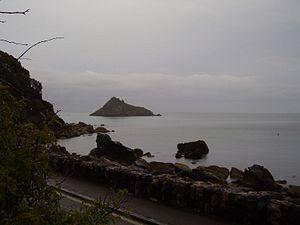
Enid Blyton [ˈiːnɪd ˈblaɪtən] est une romancière britannique née le 11 août 1897 à East Dulwich et morte le 28 novembre 1968 à Hampstead.